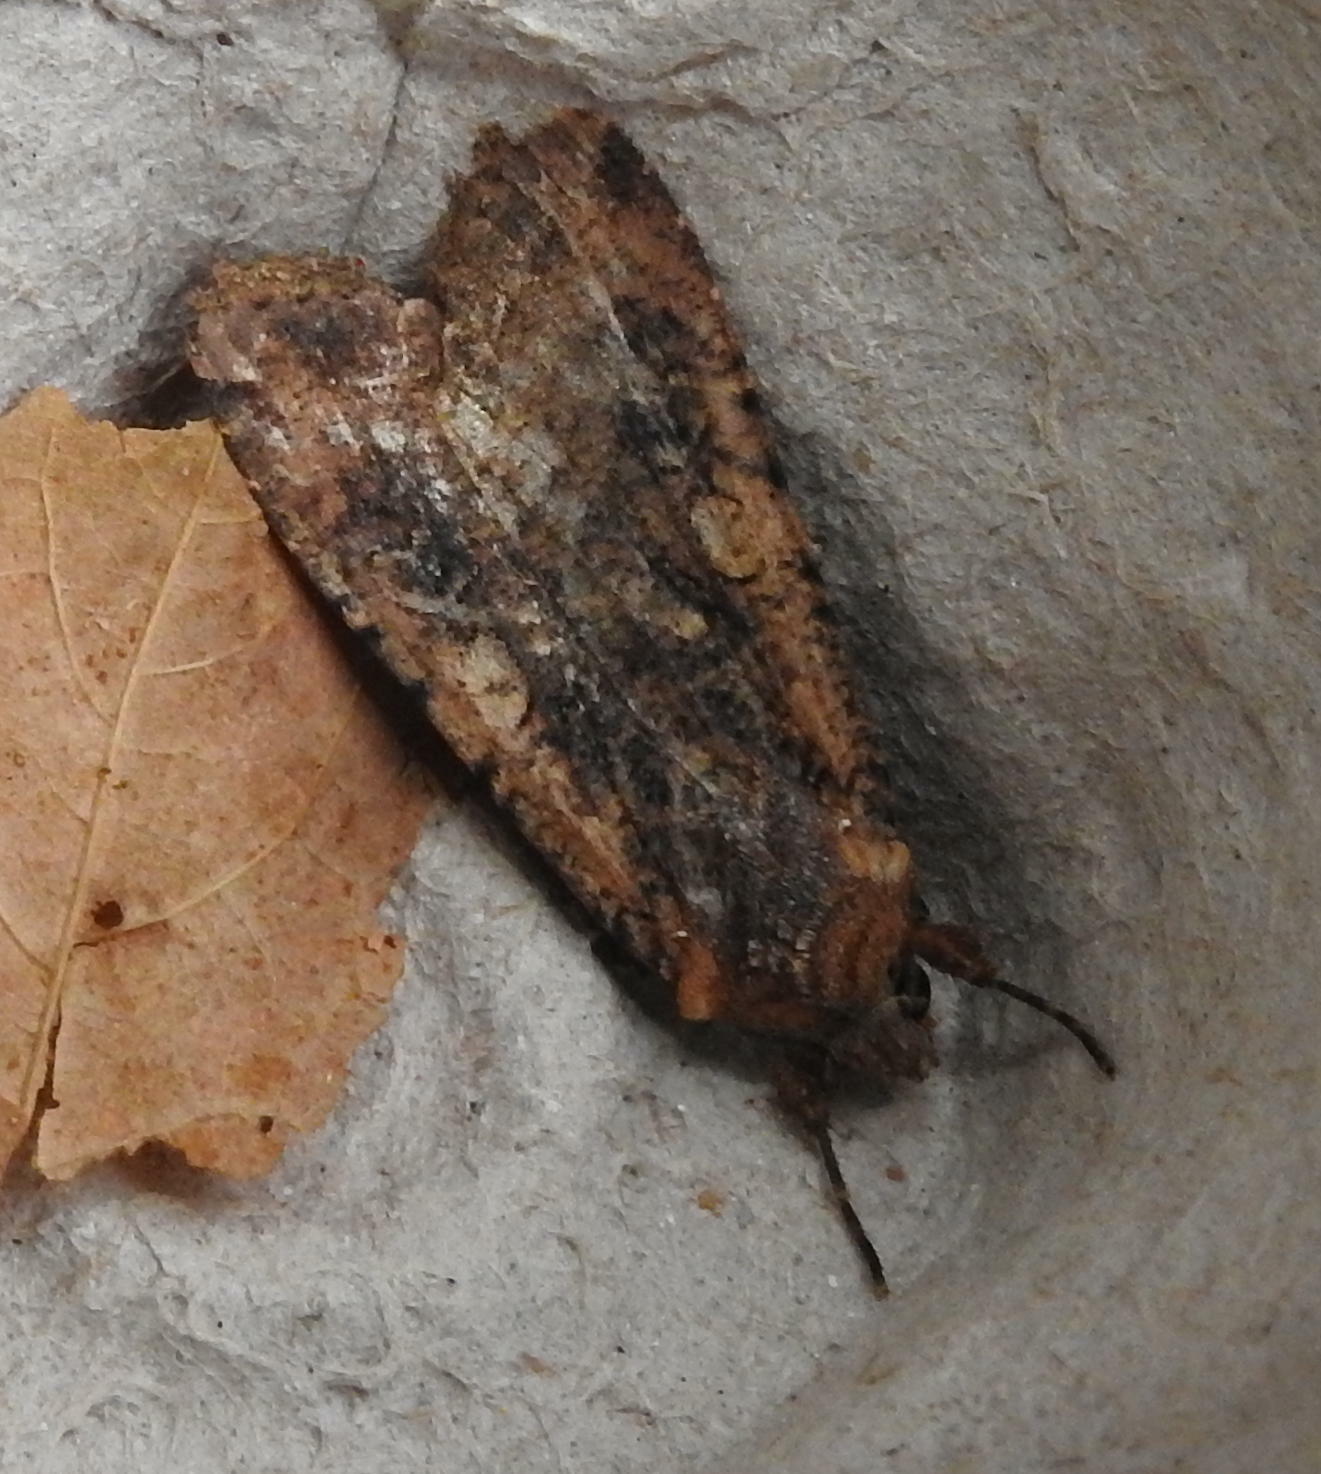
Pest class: cutworms